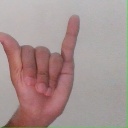
अक्षर: य